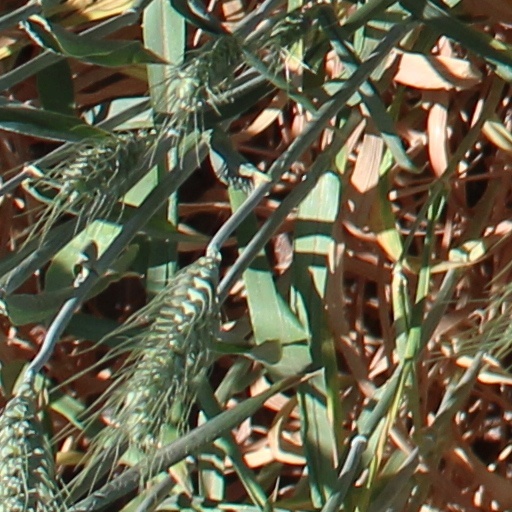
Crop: wheat